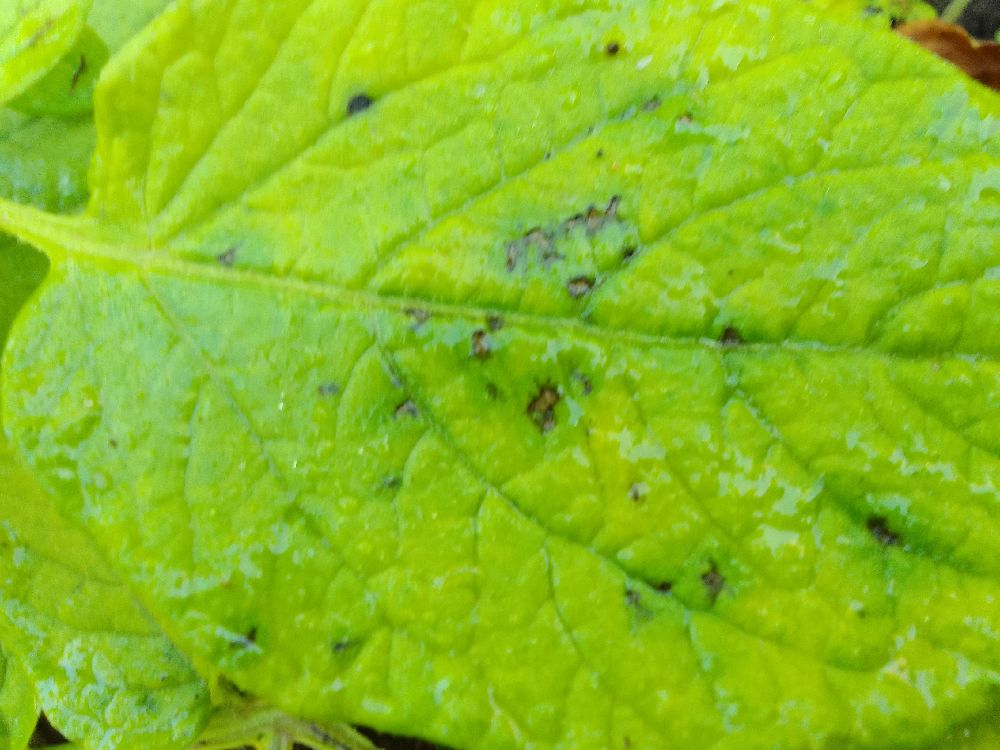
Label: Early blight